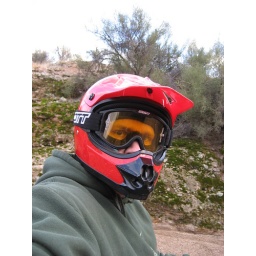
The rock walls in the wash were lined with moss and lichens. Very odd for Arizona.